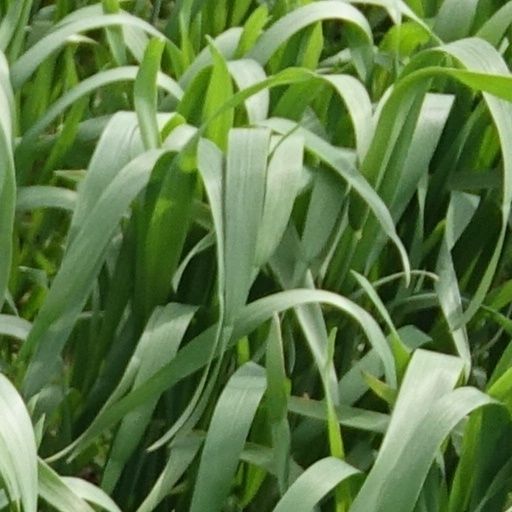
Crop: wheat